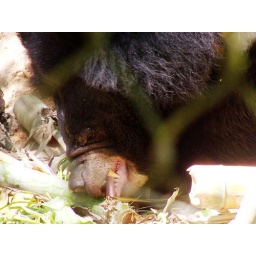
Park contained a preserve for 4 black bears that had been mistreated by owners and confiscated by officials.